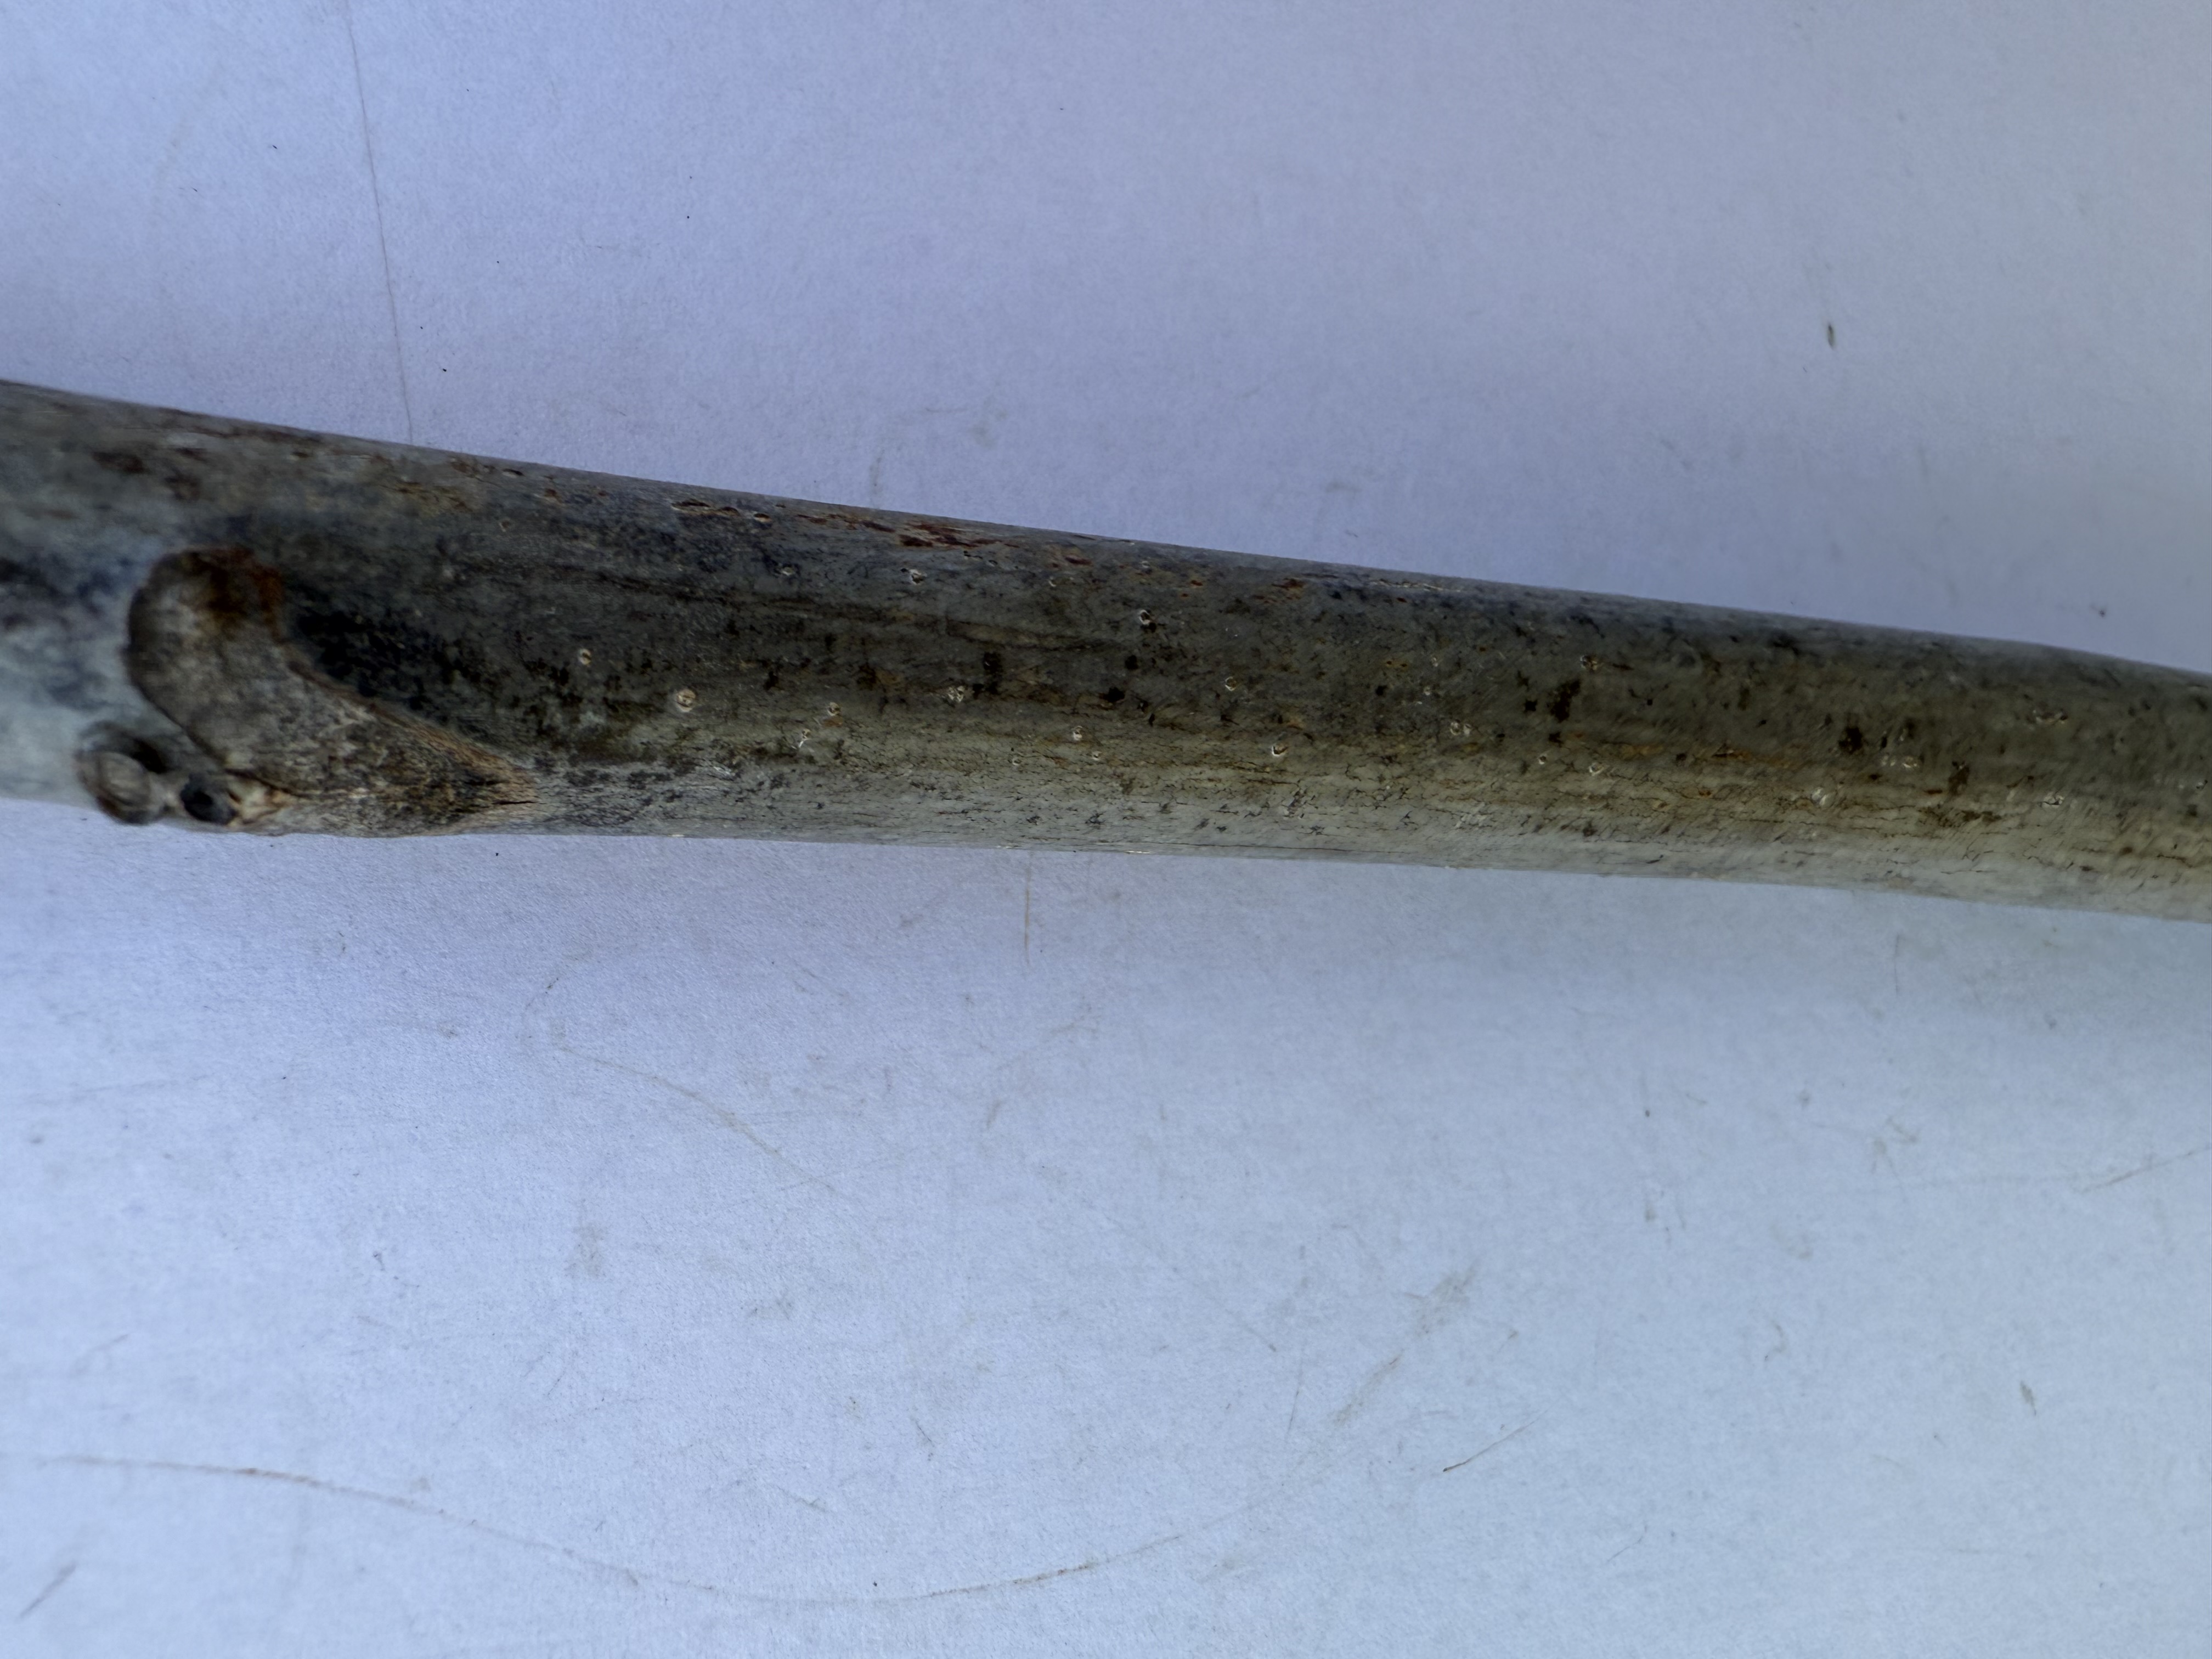
Variety: Wild Walnut